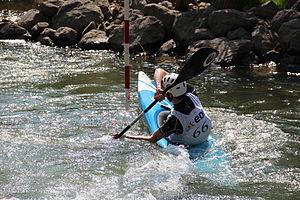
Slalom des Capitouls